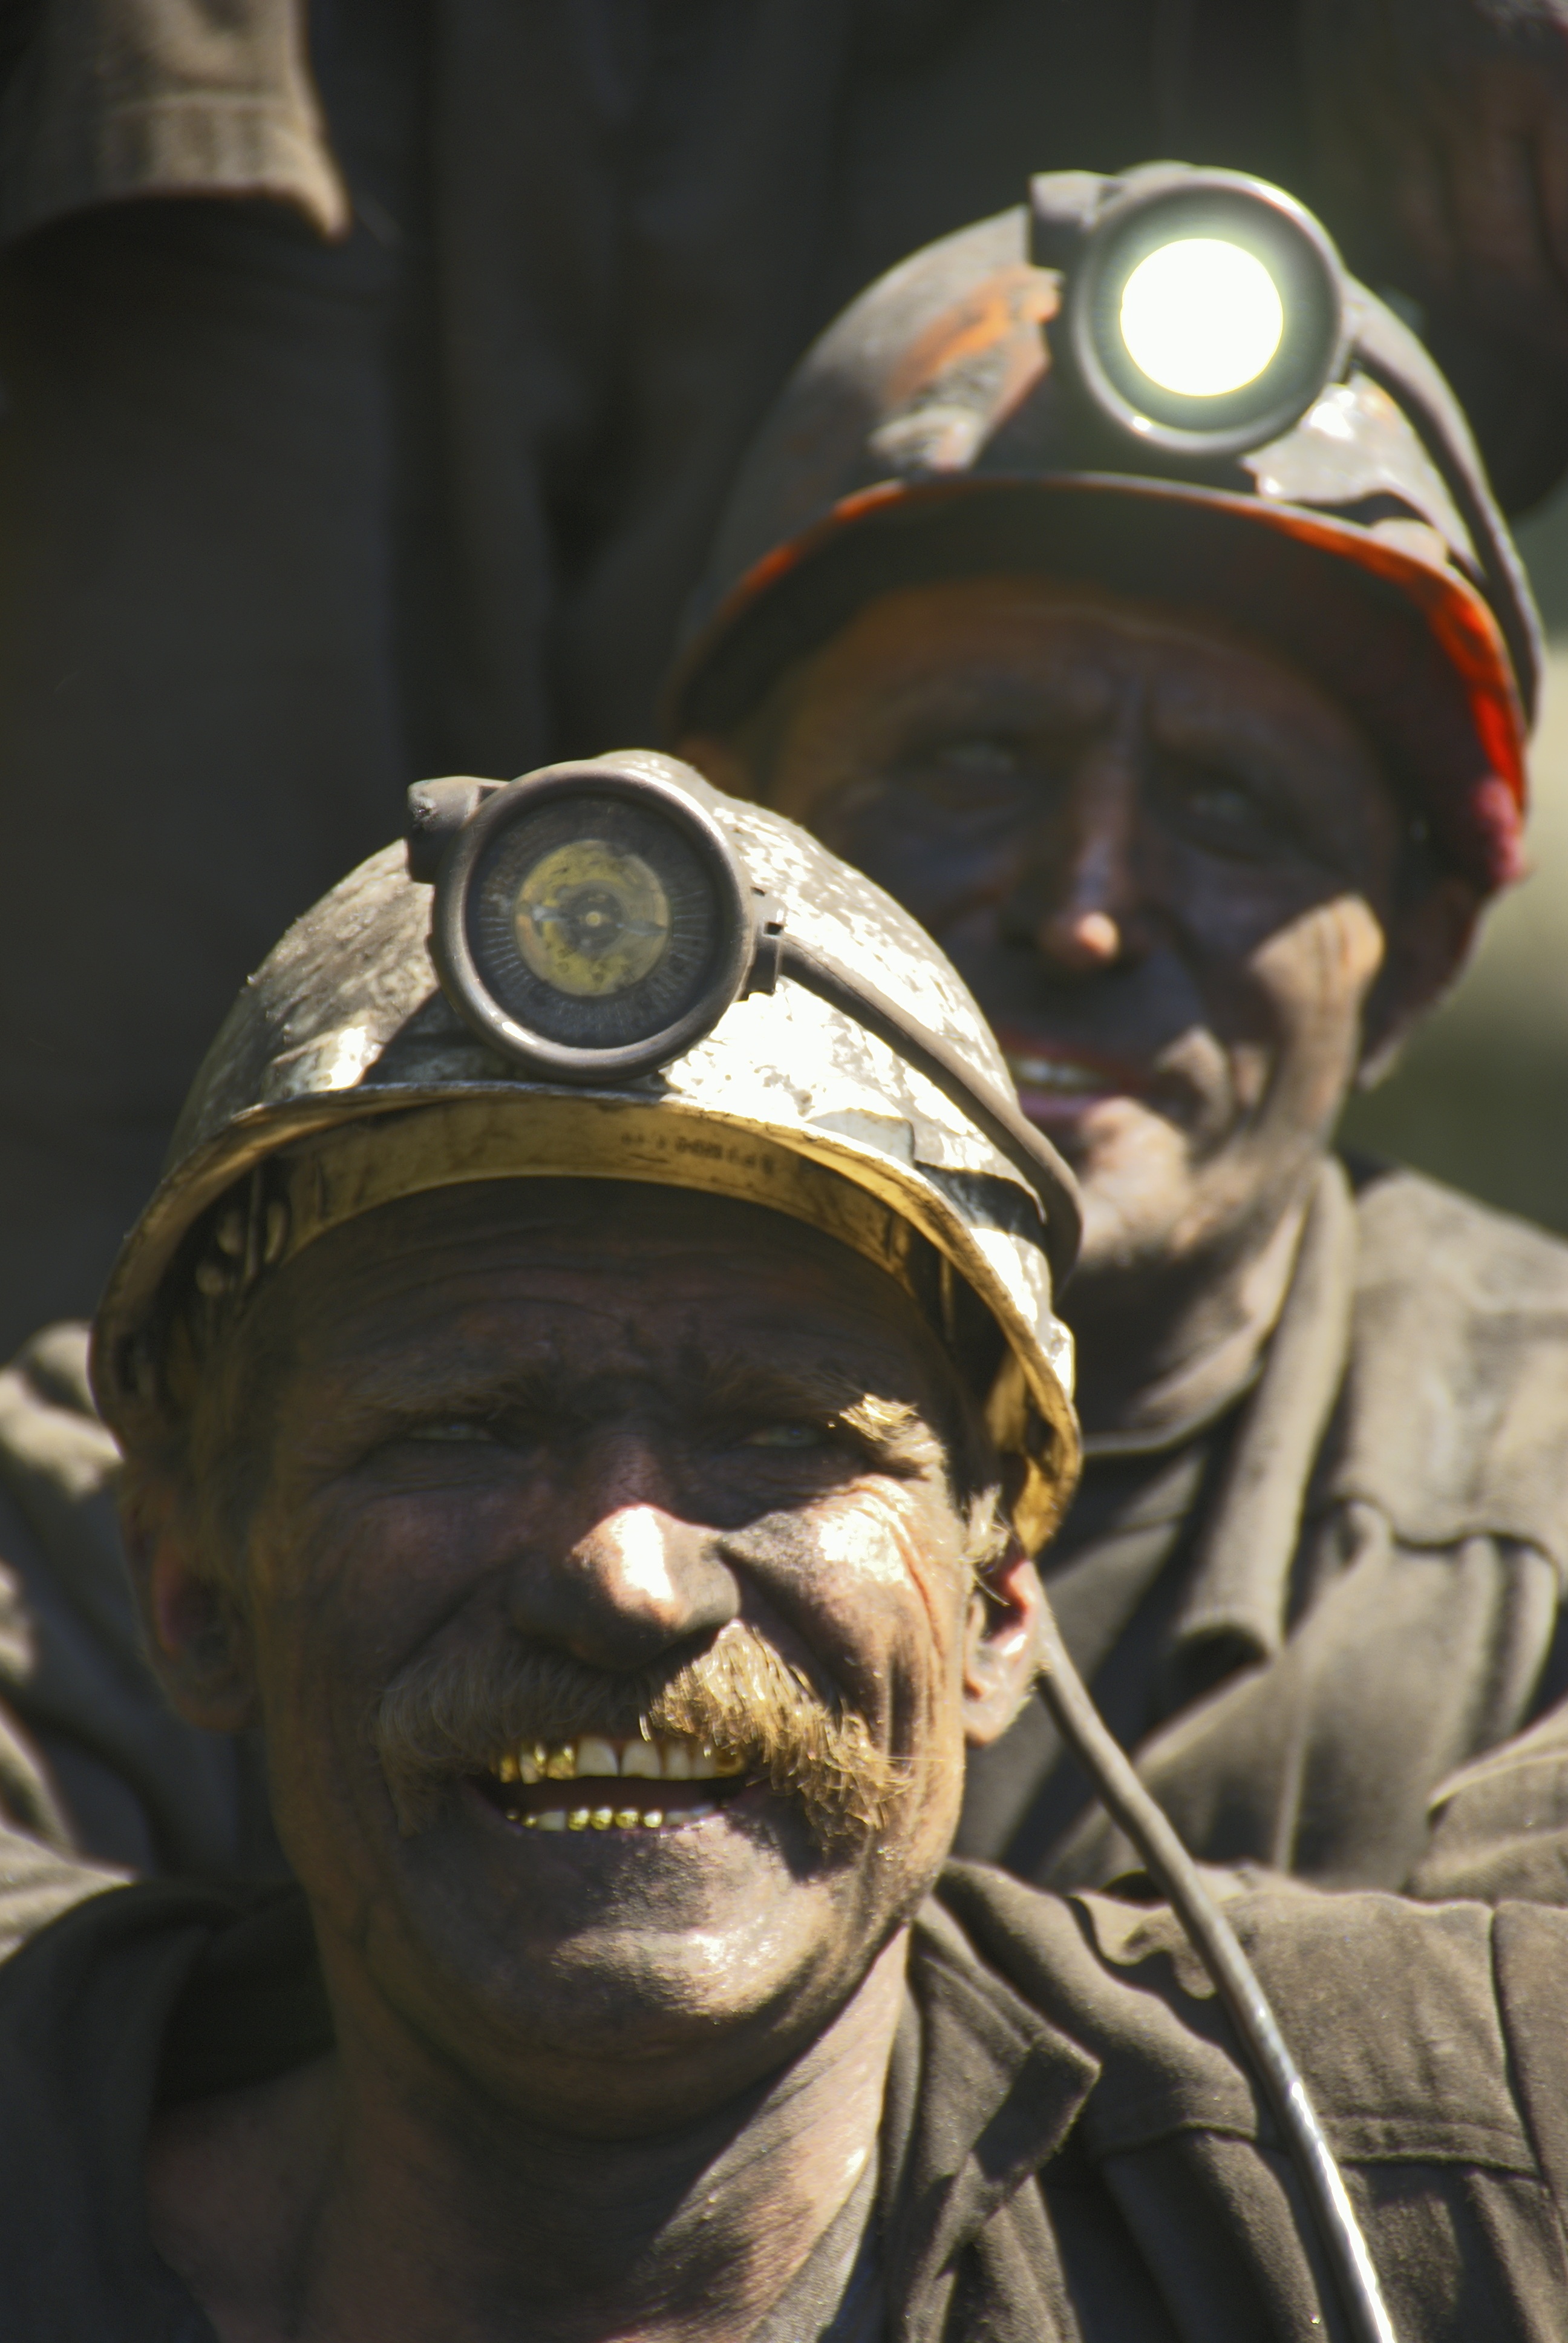
work, person, people, military, statue, soldier, army, industry, profession, energy, head, mine, minerals, production, coal, fuel, miners, exploitation, miner, extraction, hard labour, slogger, military officer, military person